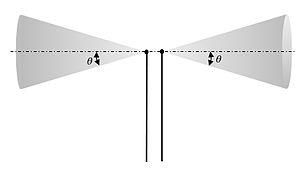
L'antenne biconique ou double discone est une variante de l’antenne discône, dont les 2 éléments sont des cônes. Elle présente des caractéristiques d’impédance et de rayonnement constantes dans une large bande de plusieurs octaves.